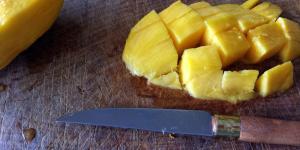
fresca ensalada de mango